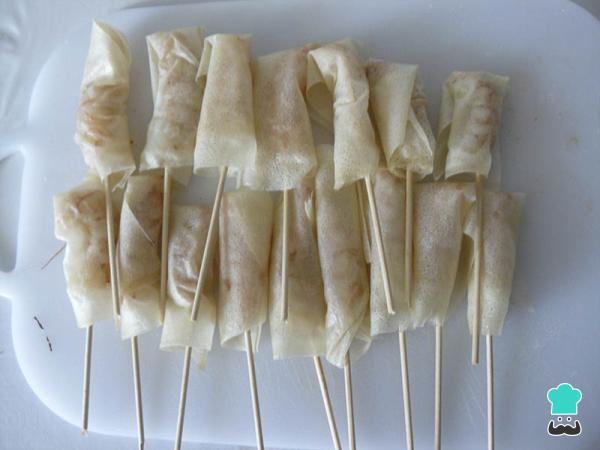
Envolvemos las gambas ensartadas, una a una, con los triángulos de masa. Apretamos bien los bordes sobrantes para que no se separen.